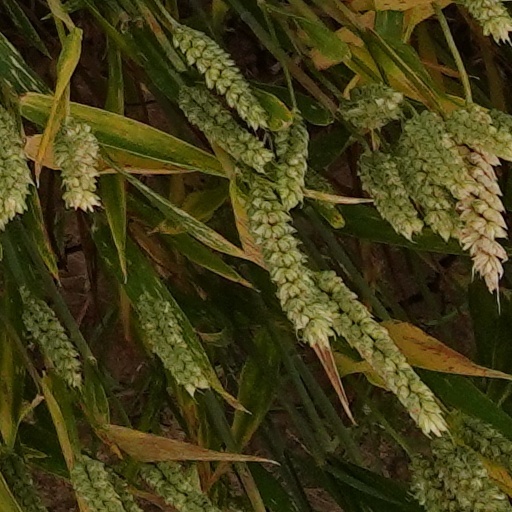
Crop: wheat